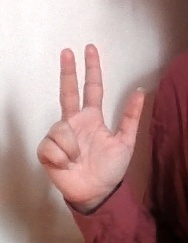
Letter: al